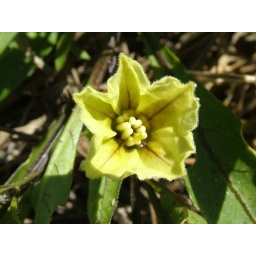
beauty on a small scale ... little yellow flower hiding in the grass